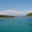
Label: sea